Akbar

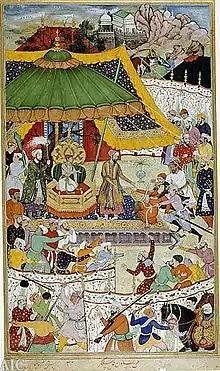

Akbar's father Humayun had regained control of the Punjab, Delhi, and Agra with Safavid support, but Mughal rule was still precarious when Akbar took the throne. When the Surs reconquered Agra and Delhi following the death of Humayun, Akbar's young age and the lack of military assistance from the Mughal stronghold of Kabulwhich was in the midst of an invasion by the ruler of Badakhshan, Prince Mirza Suleimanaggravated the situation. When his regent, Bairam Khan, called a council of war to marshall the Mughal forces, none of Akbar's chieftains approved. Bairam Khan was ultimately able to prevail over the nobles and it was decided that the Mughals would march against the strongest of the Sur rulers, Sikandar Shah Suri, in Punjab. Delhi was left under the regency of Tardi Baig Khan. Sikandar Shah Suri, his army weakened by earlier lost battles, withdrew to avoid combat as the Mughal army approached.